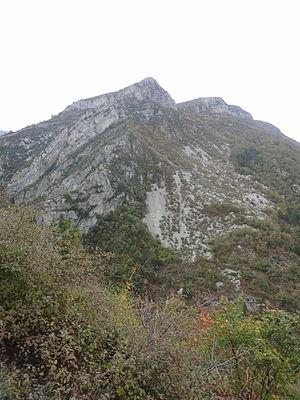
Valbelle est une commune française, située dans le département des Alpes-de-Haute-Provence en région Provence-Alpes-Côte d'Azur.